Tubstrip

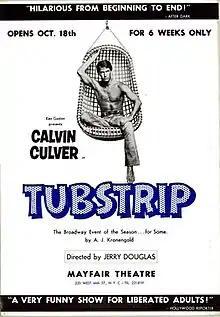
Tubstrip Promotional Poster, Broadway Production, 1974

Tubstrip is a risqué comedy set in a gay bathhouse written by Jerry Douglas. The original production, also directed by Douglas, premiered off-Broadway in 1973, played in eight other cities, and then opened on Broadway in 1974 with adult film star Casey Donovan in the lead role.